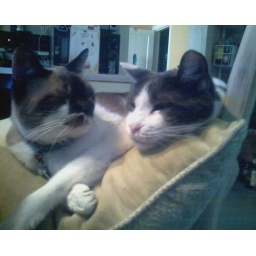
Diana and Toby were sleeping together on a sofa pillow in the kitchen